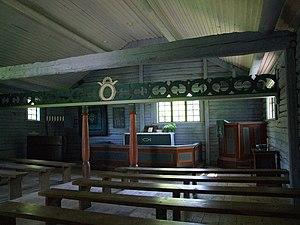
Cet article recense les églises évangéliques-luthériennes de Finlande.
L'église de Turkansaari est une église située dans l'ile de Turkansaari du quartier de Madekoski à Oulu en Finlande.